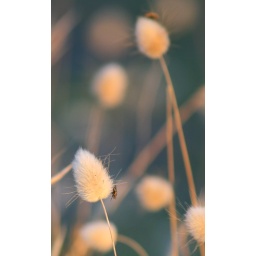
Some kind of grass on the beach in Raglan